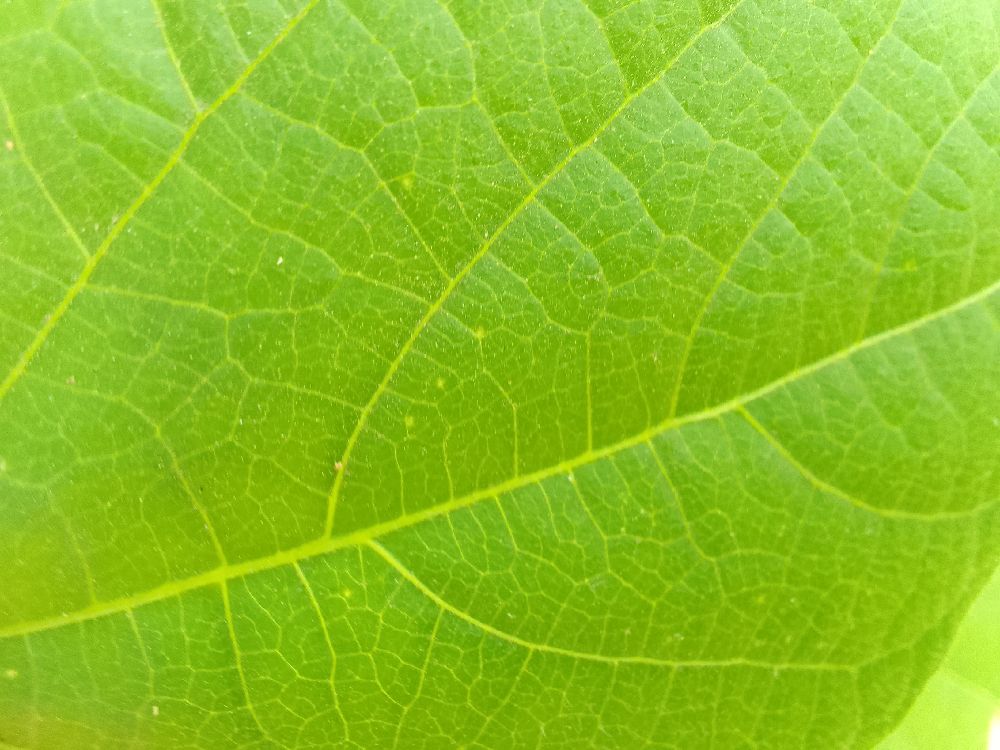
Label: healthy